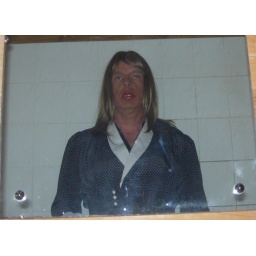
girl in the mirror